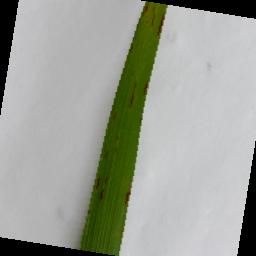
Label: Rice___Leaf_Blast